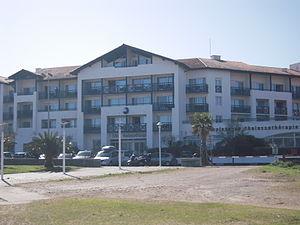
Serge Blanco, né le 31 août 1958 à Caracas au Venezuela, est un joueur de rugby à XV international français, devenu dirigeant sportif et homme d'affaires. Serge Blanco est considéré comme l'un des meilleurs joueurs français de tous les temps et comme l'un des plus grands joueurs de l'histoire du rugby mondial. Il compte quatre-vingt-treize sélections en équipe de France, ce qui fait de lui, en 2015, le quatrième joueur français le plus capé, dont douze fois à l'aile et quatre-vingt-une fois au poste d'arrière entre 1980 et 1991 — record mondial — et dix-sept fois en tant que capitaine. Il marque trente-huit essais, sixième rang mondial et premier en France.